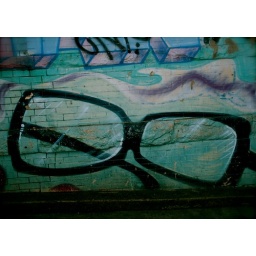
These glasses have been on this wall for so long, the style is back in fashion.